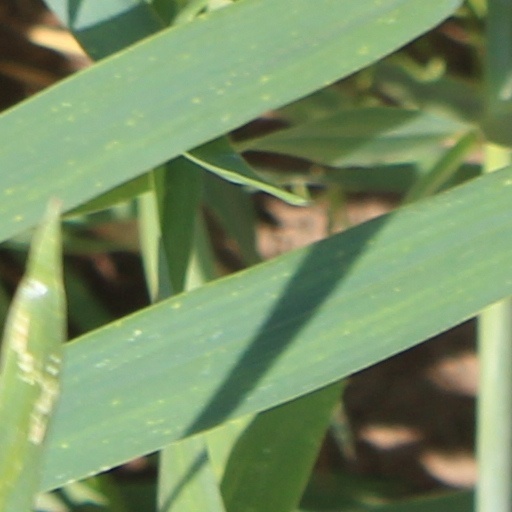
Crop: wheat